Steve Stavro

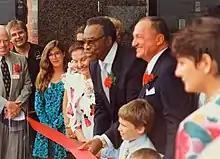
Former Lieutenant Governor Lincoln Alexander and Steve Stavro cut ribbon for Cambridge Terminal opening.

The Ontario Municipal Board and the Ontario government approved a 12-acre (5 ha) site in 1982 for the seventh Knob Hill Farms terminal, this one at Weston Road and Highway 401 in the Weston community of Toronto. For this opening a team of executives from The Kroger Company, the largest supermarket chain in the US, flew in on a company jet for the opening. The site was previously an industrial building dating back to the 1930s and was used for the assembly of airplanes (de Havilland Mosquitos) by Massey Harris during World War II. The 325,000 square foot (30,200 square metre) store opened May 14, 1986. Features of the supermarket included a man-made waterfall, rides for children and a variety of shops. The store also featured John Richmond's 1,300 foot (400 metre) mural depicting the history of food from Prometheus to Marc Garneau.